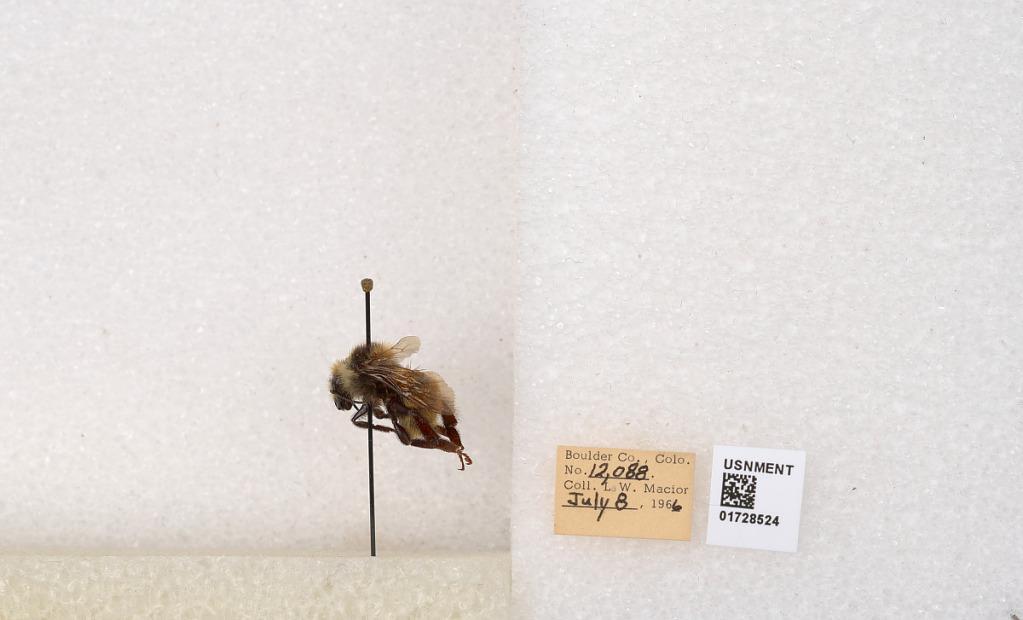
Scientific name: Bombus appositus Cresson
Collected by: L. Macior
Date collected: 1966-7-8
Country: United States
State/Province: Colorado
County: Boulder
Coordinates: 40.0925, -105.358